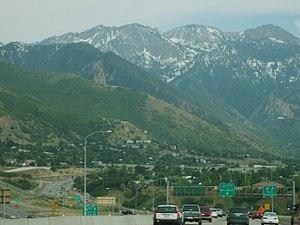
L'interstate 215 est une autoroute inter-États contournant la capitale de l'Utah, Salt Lake City aux États-Unis. Elle a une longueur totale de 28.2 miles et a été ouverte en 1963.